Jindai moji

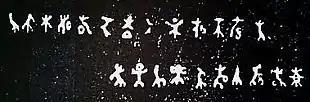
Hokkaido characters investigated by Enomoto Takeaki and John Milne

The concept of "jindai moji" was first addressed at the end of the Kamakura period. Urabe no Kanekata mentioned in Shaku Nihongi (1301 or earlier) that his father, Urabe no Kanefumi, argued that the ancient Japanese could not have performed bone-style fortunetelling with turtleshells (亀卜, "Kameura", "turtle fortunetelling"), as described in the Nihon Shoki, without having a writing system. The Urabe (卜部) had a family monopoly on plastromancy (卜 : "uranai" divination using deer scapula or turtle plastrons), giving them a family interest in claiming perpetual service to the Imperial family even before the arrival of Chinese culture. (The modern view is that plastromancy was part of Chinese culture, and entered Japan in company with the Chinese writing system; the only candidate for the clan that brought this from China to Japan is the Urabe clan itself.)